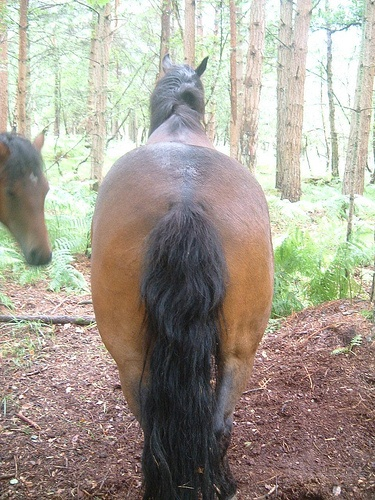
The back end of a horse showing it's black tail.
View of back of horse and it's wavy tail
The brown horse has a long black towel.
Two horses stand together in a wooded area.
there is a brown horse that has long black hair